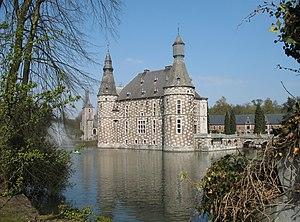
Château de Jehay, Jehay-Bodegnée, Belgique
La famille de Gand-Vilain dit van den Steen est une famille de la noblesse belge dont les origines connues remontent au XIIᵉ siècle. Elle s'est partagée en deux branches principales au XVIᵉ siècle : l'une hollandaise, l'autre liégeoise.